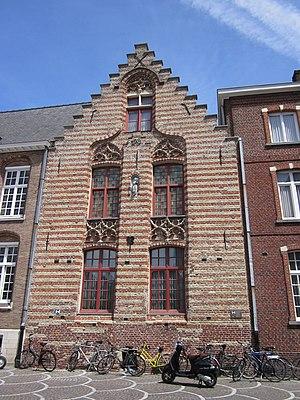
Cette page regroupe l'ensemble du patrimoine immobilier de la ville belge de Roulers.